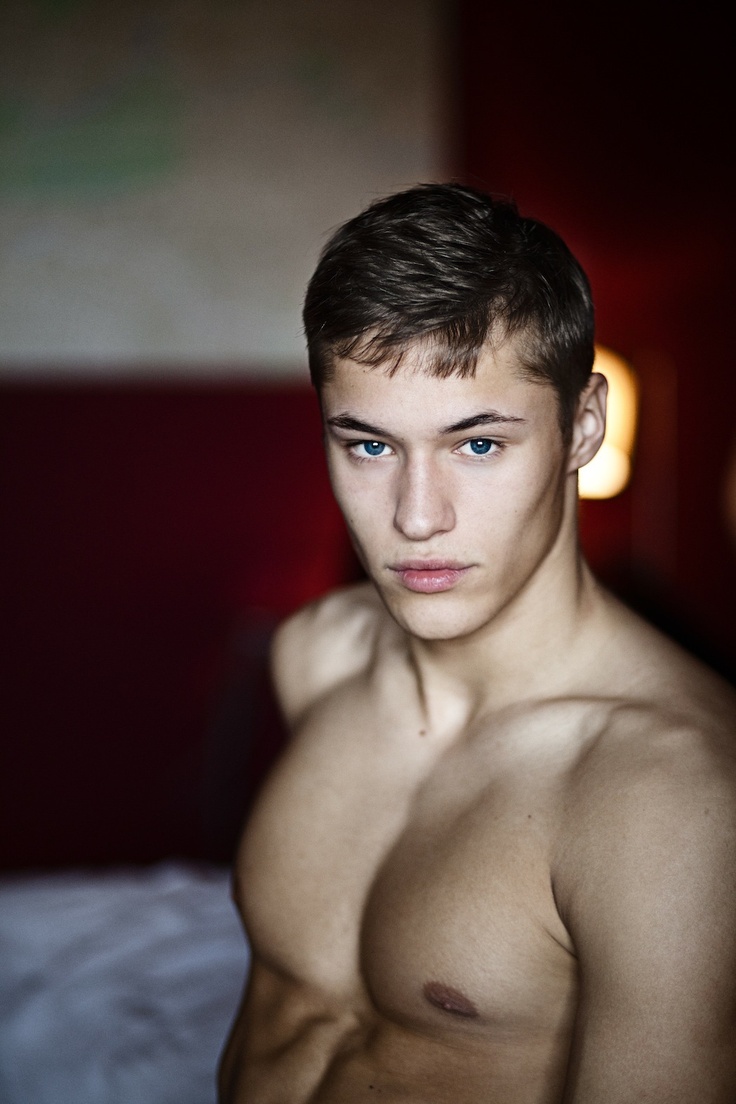
Gender: men